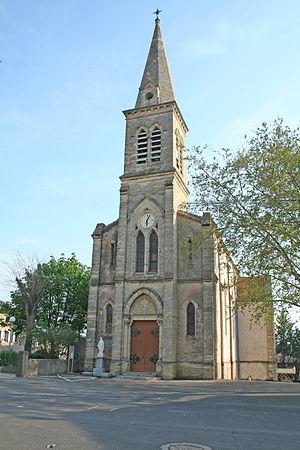
Aumes (Hérault) - Église Saint Aubin (1892).
Aumes est une commune française située dans le département de l'Hérault en région Occitanie.